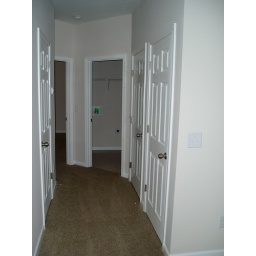
1st floor hallway......left = power room. right = closet under stairs, then garage, then laundry room. end of hall = master bedroom